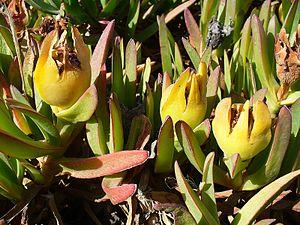
Carpobrotus edulis est une espèce de plante grasse de la famille des Aizoaceae. En français, elle est appelée Croc de sorcière, Griffe de sorcière, Doigt de sorcière, Doigt de fée, Ficoïde comestible ou Figuier des Hottentots. Son fruit est comestible.
La famille des Aizoaceae, autrefois Ficoidaceae, regroupe de nombreuses plantes dicotylédones ; elle est principalement représentée dans les régions à climat sec d'Afrique australe. Selon Watson & Dallwitz elle comprend plus de mille espèces réparties en plus de 100 genres.